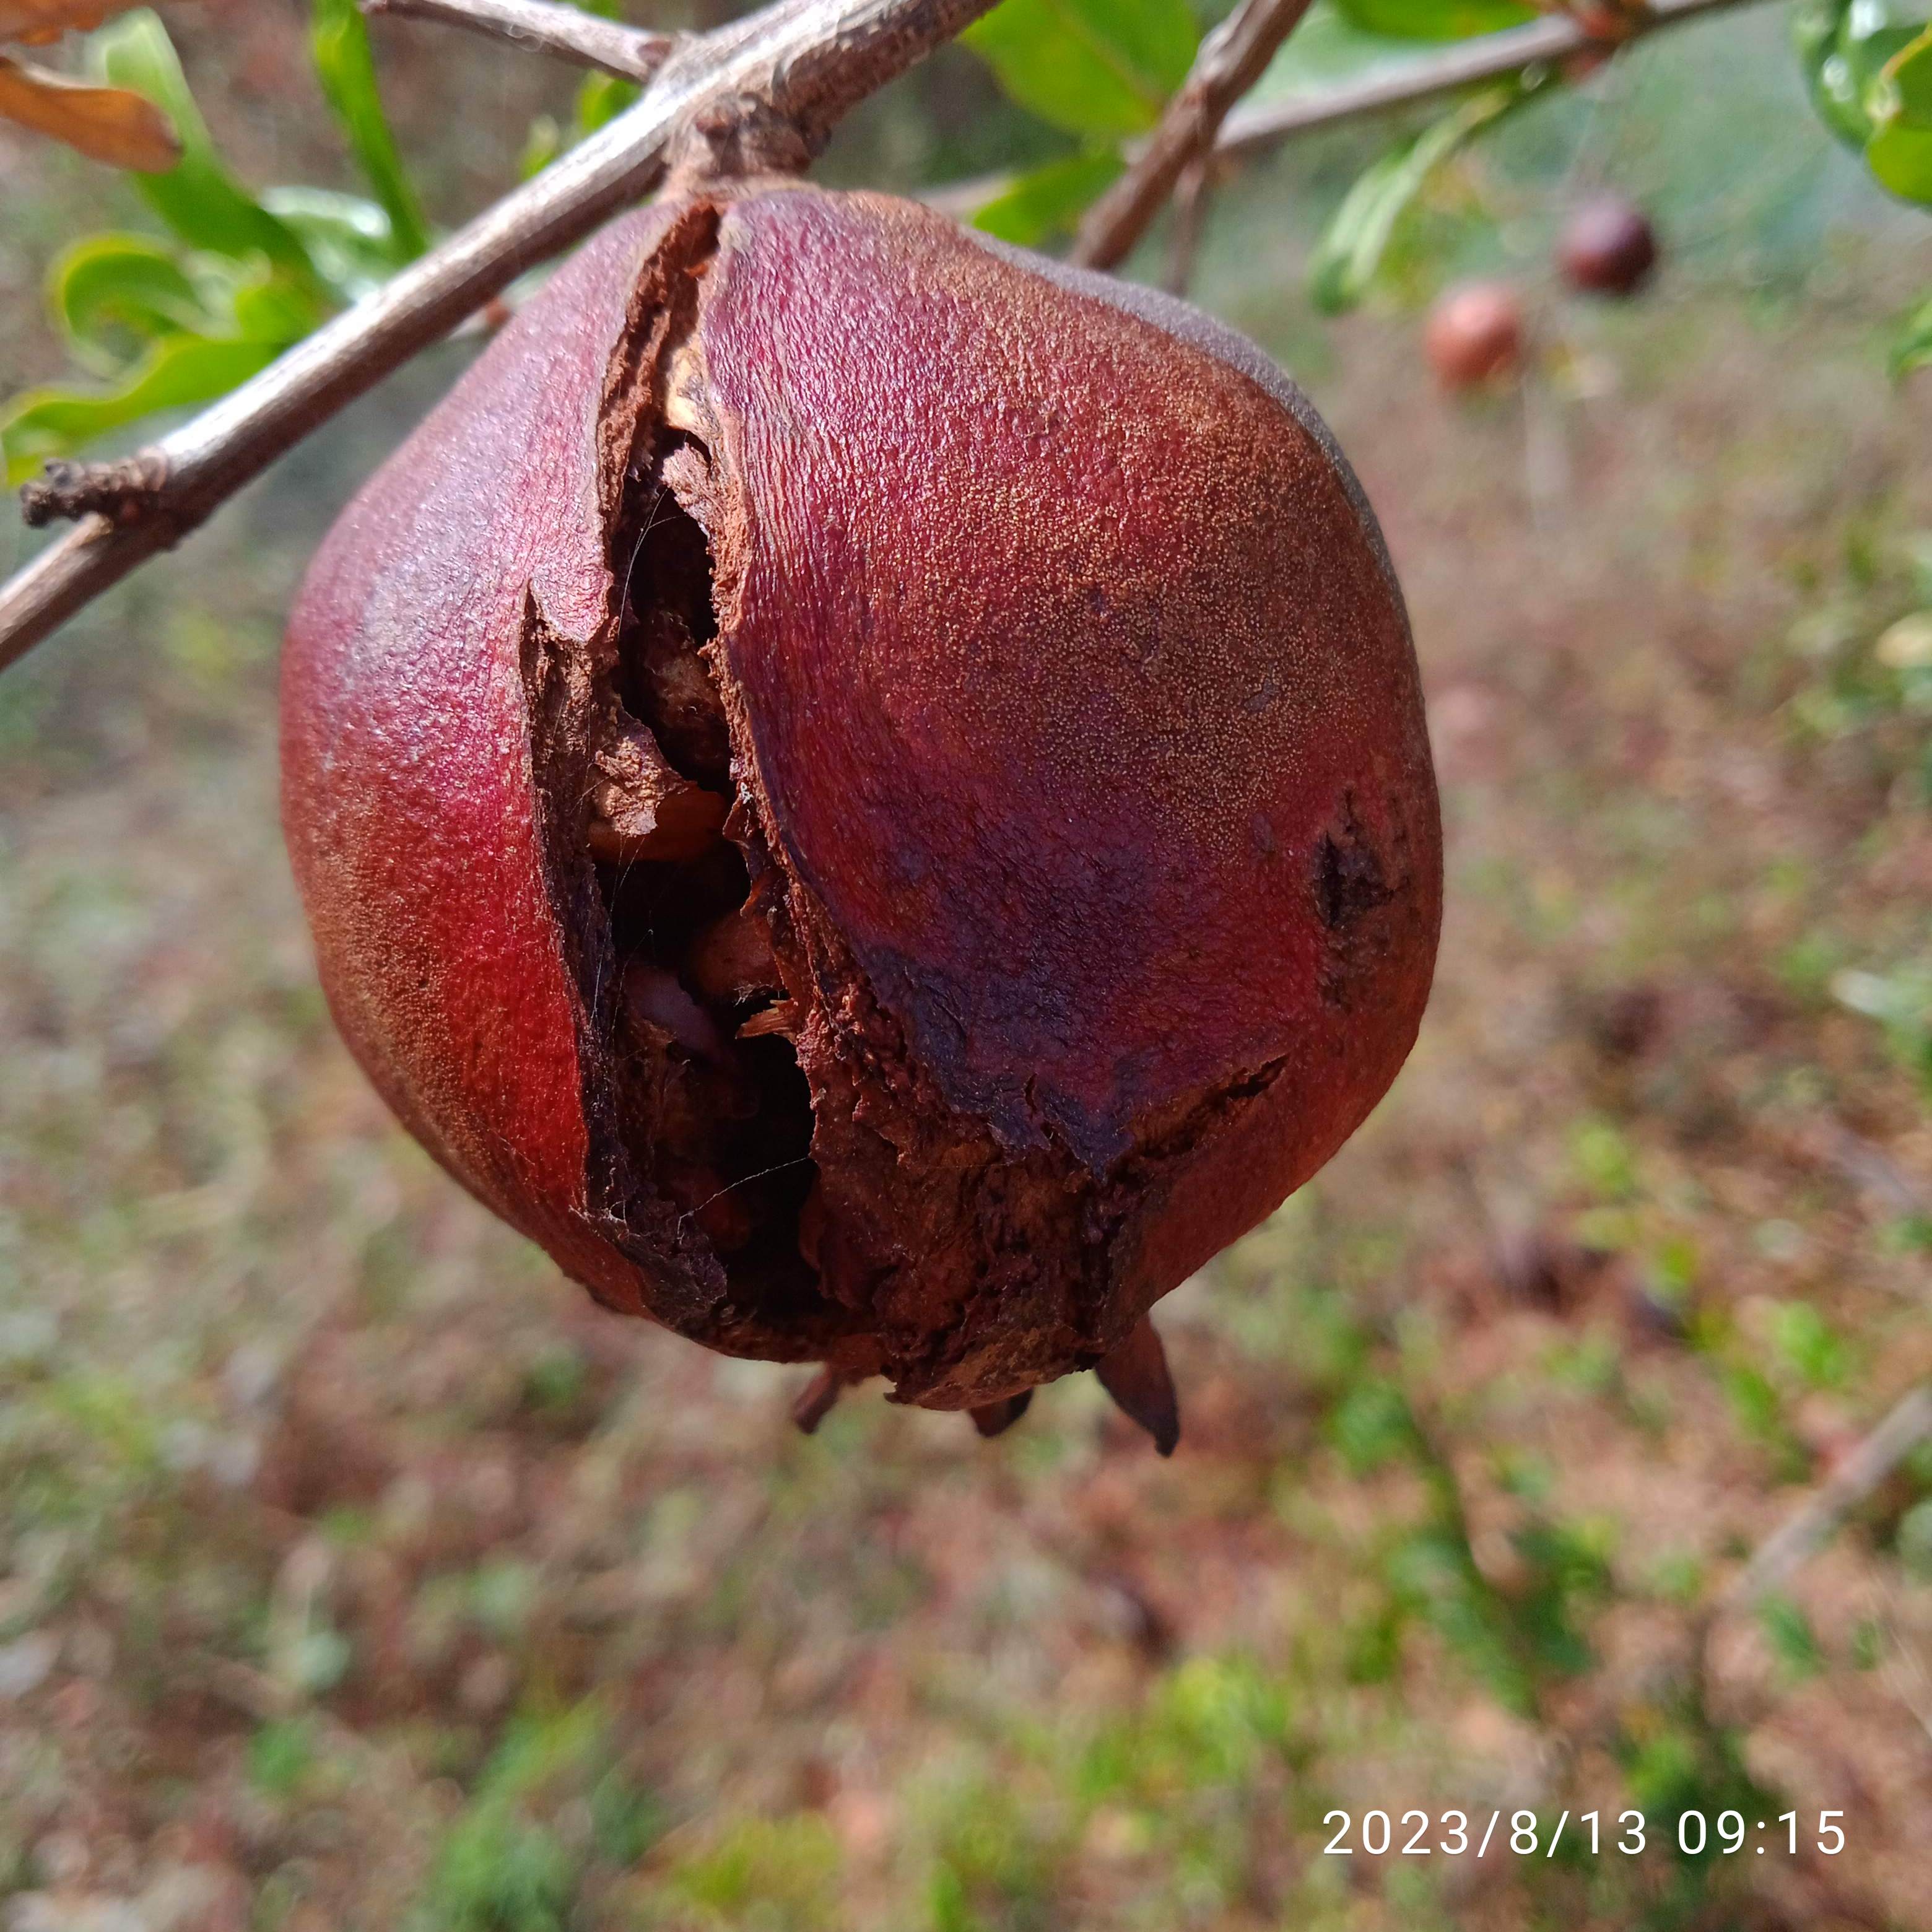
Label: Bacterial_Blight